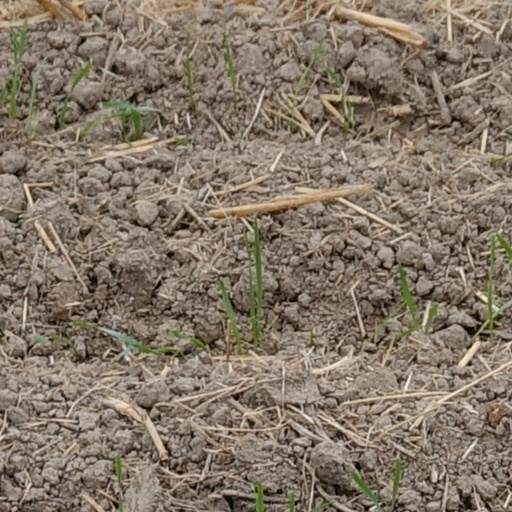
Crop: wheat